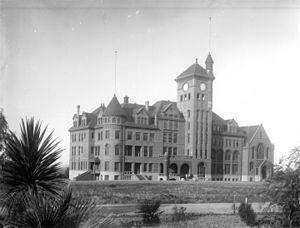
Les meurtres du poulailler de Wineville sont une série d'enlèvements et de meurtres de jeunes enfants qui vivaient à Los Angeles ou dans le comté de Riverside, en Californie et commis entre 1926 et 1928 à Wineville, rebaptisée Mira Loma. Le principal coupable est le tueur en série et pédophile Gordon Stewart Northcott ; il a reçu l'assistance de sa mère, Sarah Northcott, et de son jeune neveu, Sanford Clark. Ce dernier est aussi victime de violences et d'abus sexuels commis par son oncle.